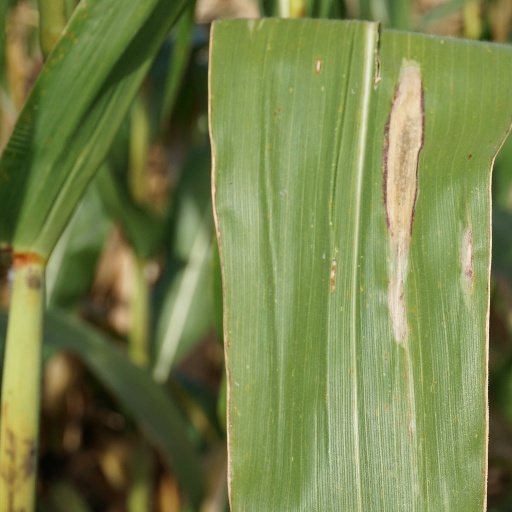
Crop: maize; corn